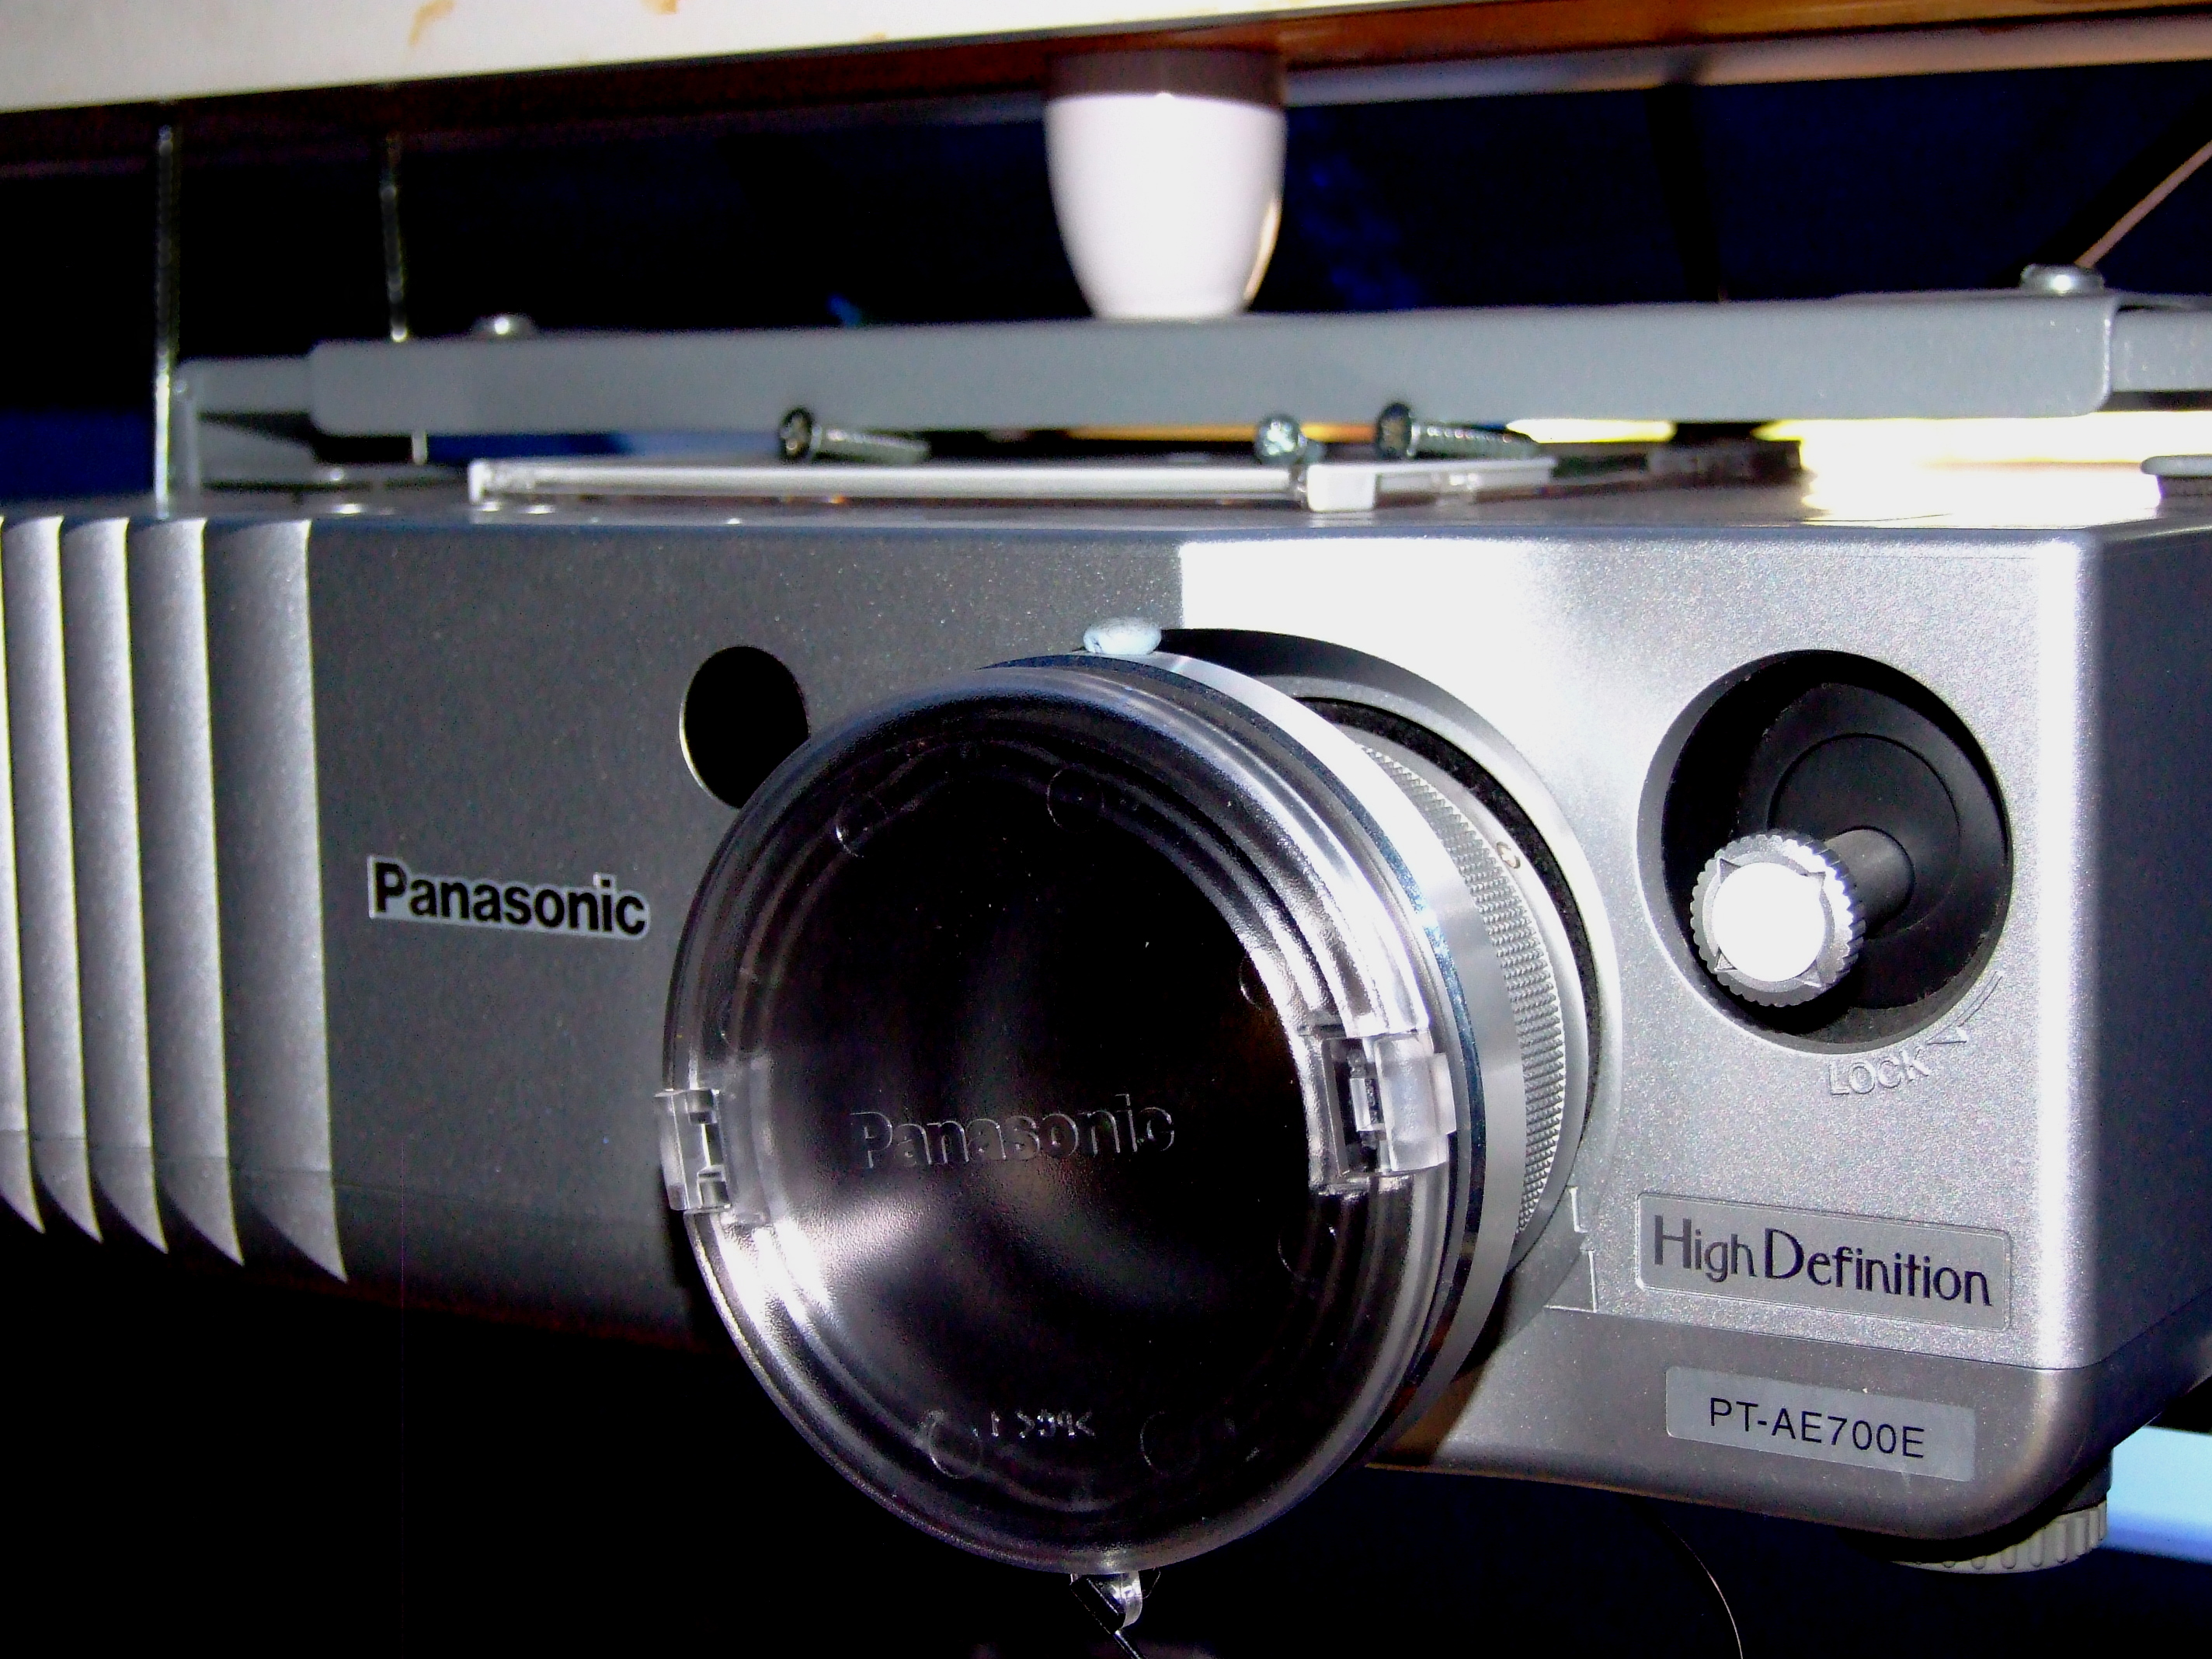
camera, home, digital camera, electronics, cinema, projector, camera lens, multimedia, cameras optics, video projector